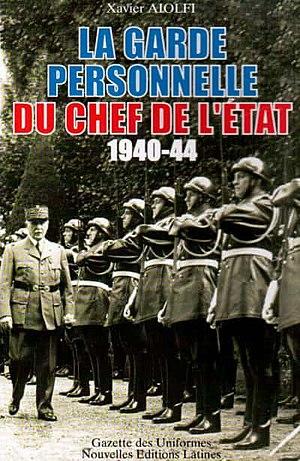
Récit historique des 550 hommes qui composaient la garde personnelle du maréchal Pétain durant la période d'occupation Allemande entre 1940 et 1944.
Xavier Aiolfi est un expert et auteur français né le 8 avril 1970 à Boulogne-Billancourt. Il réside actuellement en Bavière.